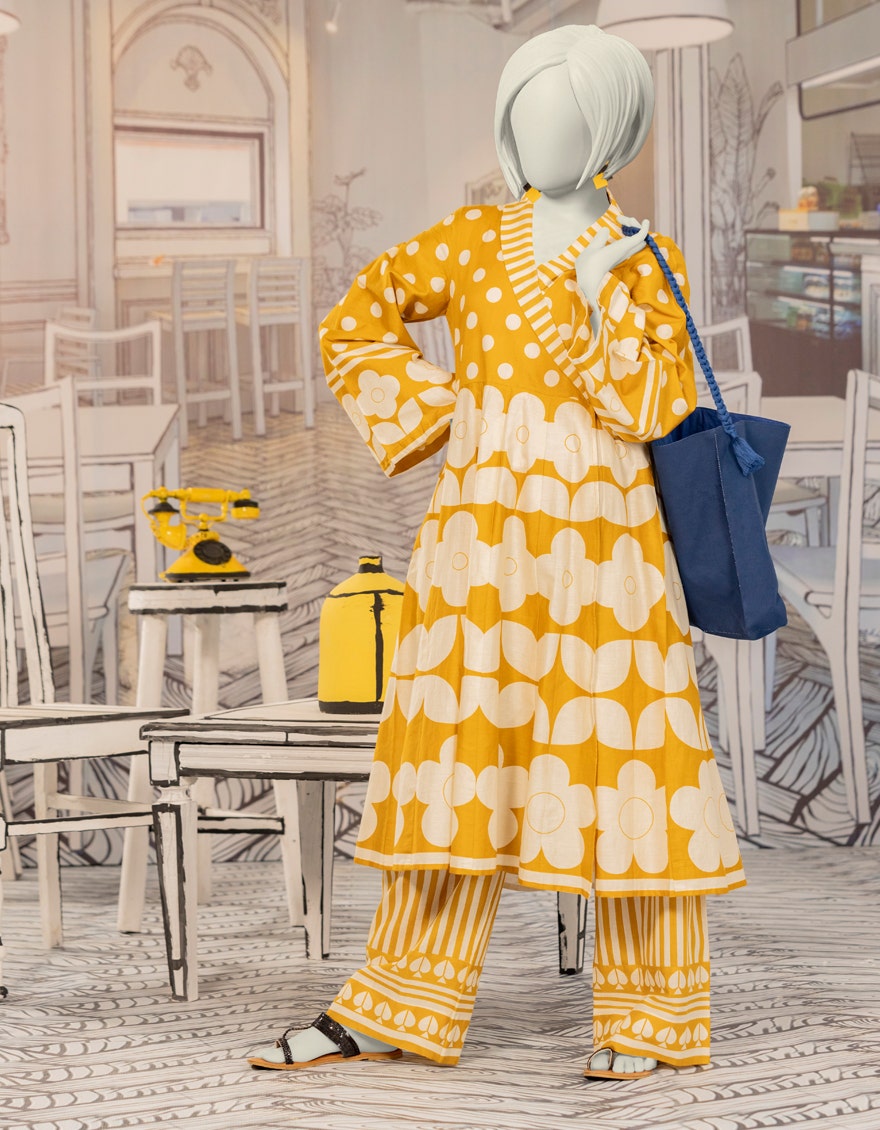
yellow multi patterned dress